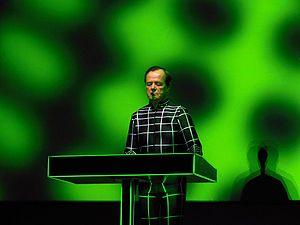
Ralf Hütter, né le 20 août 1946 à Krefeld, est un musicien allemand. Il est le principal chanteur, claviériste, et « chef d'orchestre » du groupe Kraftwerk dont il est le co-fondateur avec Florian Schneider en 1970. C'est habituellement Ralf Hütter qui représente seul le groupe lors des interviews. Sa voix profonde, accentuée, de ténor a aidé à différencier Kraftwerk des autres groupes musicaux. Selon la presse allemande, c'est l'un des musiciens et chanteur les plus talentueux de son pays. Au début de 1972, il marque une courte pause à Kraftwerk pour se concentrer sur ses études d'architecture. En 1973, il fut classé meilleur multi-instrumentiste du monde puis l'un des premiers apparus dans l'univers musical de l'Europe.